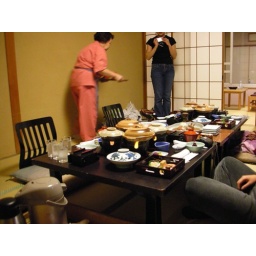
the woman in the pink was our chamermaid. she placed the food at our tables and made sure we were satisfied.